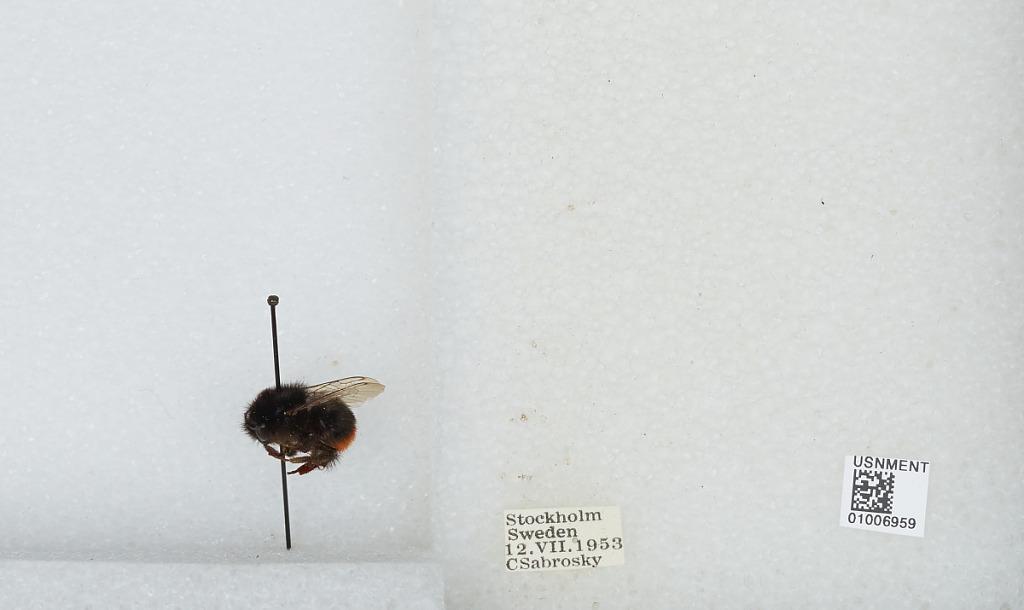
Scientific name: Bombus (Melanobombus) lapidarius lapidarius (Linnaeus)
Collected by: C. Sabrosky
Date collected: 1953-7-12
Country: Sweden
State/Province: Stockholm
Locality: Stockholm
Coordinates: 59.3294, 18.0686